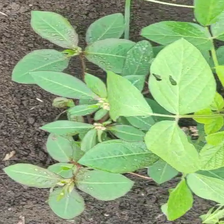
Weed species: Moti_dudhi(Euphorbia_geneculata_L)